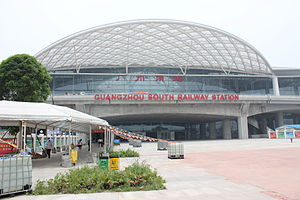
Guangzhou sydbanegård
Guangzhou sydbanegård, 2010
Guangzhou sydbanegård er en jernbanestation i Guangzhou i Kina for højhastighedstog. Herfra afgår tog mod Wuhan, Zhuhai og Hongkong.